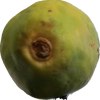
Label: papaya